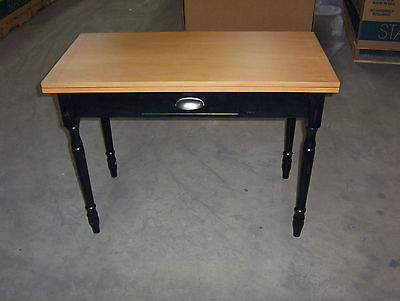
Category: table